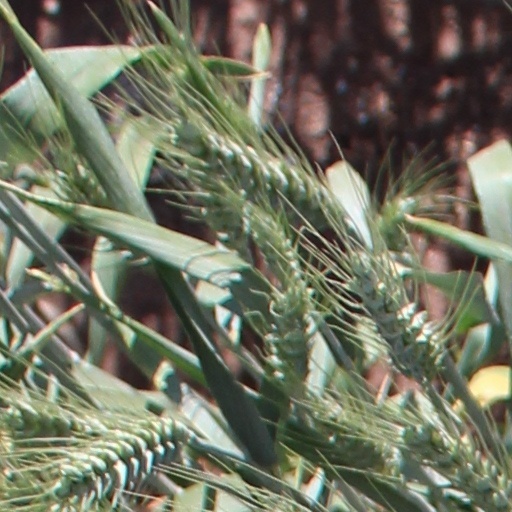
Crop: wheat